Fort Tryon Park

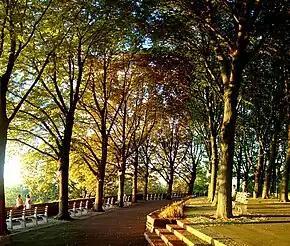
Linden Terrace, located on the site of Fort Tryon

During the American Revolutionary War, the trees were cleared to make way for fortifications. At the time, Long Hill had been known as "Mount Washington", while an outcropping in the center of the site was called "Forest Hill". The latter was part of a series of fortifications that lined the steep cliff within the park site, which was known by the Americans as "Fort Washington". The actual site of Fort Washington is less than a mile south at Bennett Park. The park was an ancillary site of the Battle of Fort Washington, fought on November 16, 1776, between 2,900 American soldiers and 8,000 invading Hessian troops hired by Great Britain. Despite the American Continental Army's strategic position at the top of Long Hill, they were defeated after holding out for two hours. American soldier Margaret Corbin became the first woman to fight in the war and was injured during the battle; the southern entrance to the park bears her name. After the British victory, the outpost on Forest Hill was named after William Tryon, the last British Governor of the Province of New York (1771–1777). The British made improvements to Fort Tryon, using it as Upper Manhattan's primary defensive post, before peacefully withdrawing from Manhattan in 1783. The Tryon name persisted even after the British withdrawal, even as many other colonial place names were being expunged of their British influence.